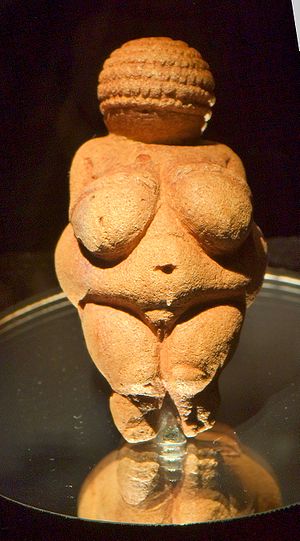
Ældste stenalder / Ældste stenalder internationalt
Statuetten Venus of Willendorf fra ældste stenalder.
Ældste stenalder er en del af jægerstenalderen. Ældste stenalder kaldes også palæolitikum, palæolitisk tid eller oldstenalderen. I Danmark fra ca. 12.800 f.Kr. – 8.900 f.Kr.. Internationalt går den fra omkring 2,5-2,6 millioner år f.Kr. til ca. 10.000 f.Kr.